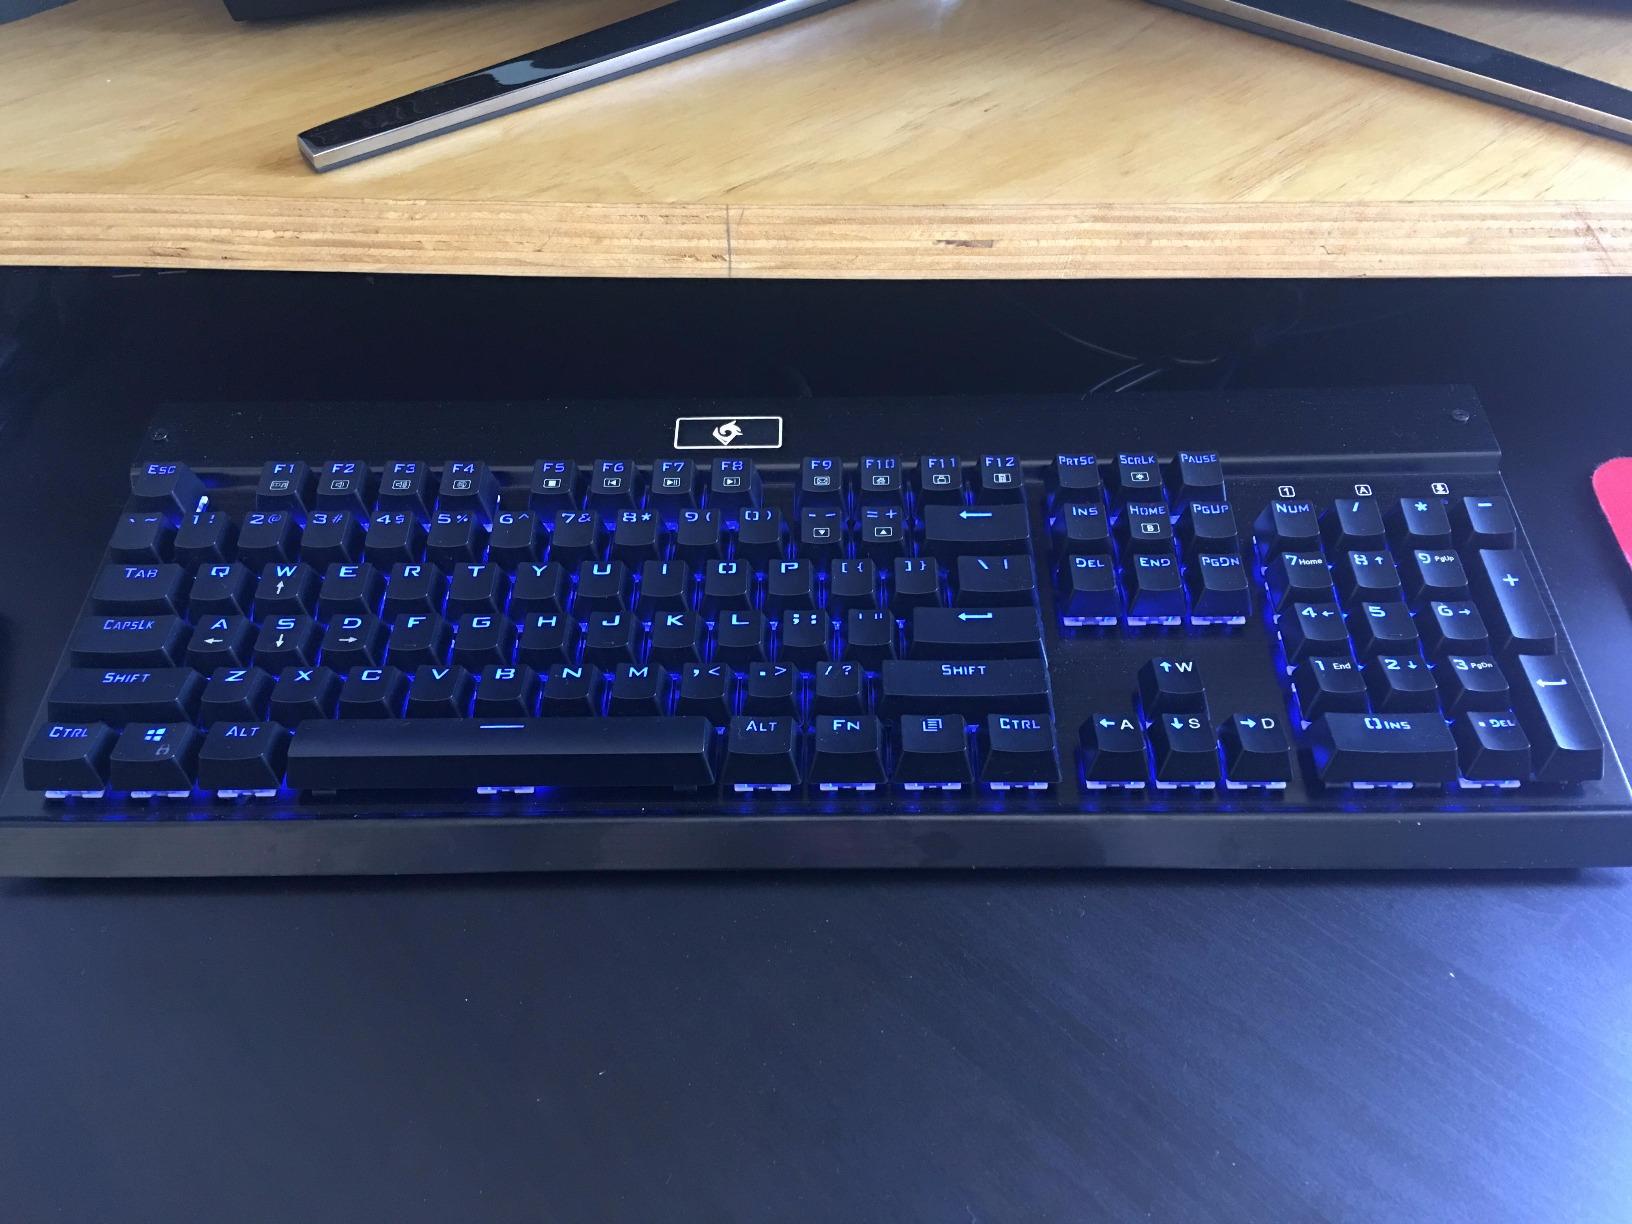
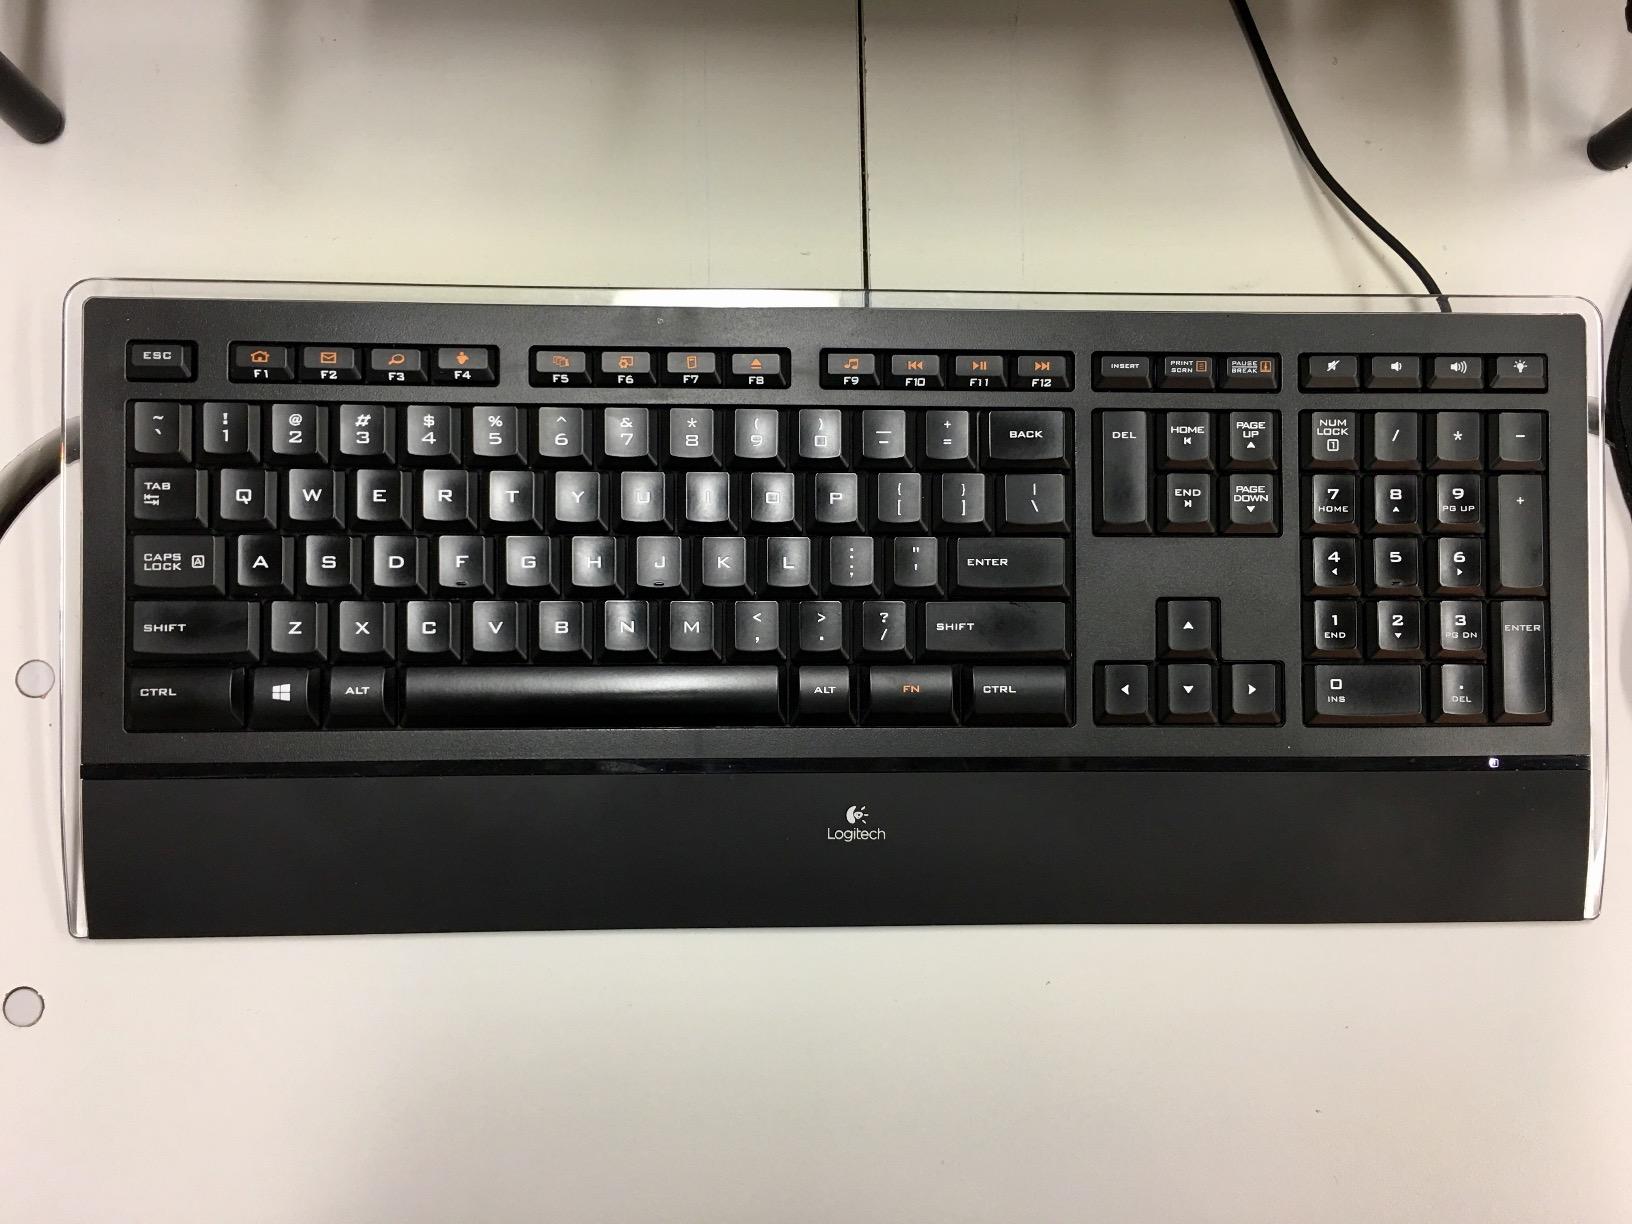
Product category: keyboard
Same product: no